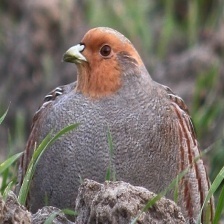
Species: GRAY PARTRIDGE
Scientific name: PERDIX PERDIX
ImageNet parent category: partridge